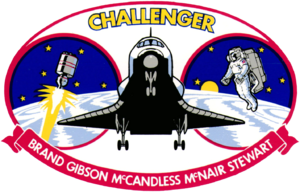
STS-41-C est la 5ᵉ mission de la navette spatiale Challenger.
STS-9 est la 6ᵉ mission de la navette spatiale Columbia. Ce fut le dernier vol de Columbia avant STS-61-C en janvier 1986. C'est la première fois qu'un véhicule spatial met en orbite un équipage de six personnes. Première mission de la navette dont une partie des membres de l'équipage est non américain.
STS-41-B est la 4ᵉ mission de la navette spatiale Challenger.